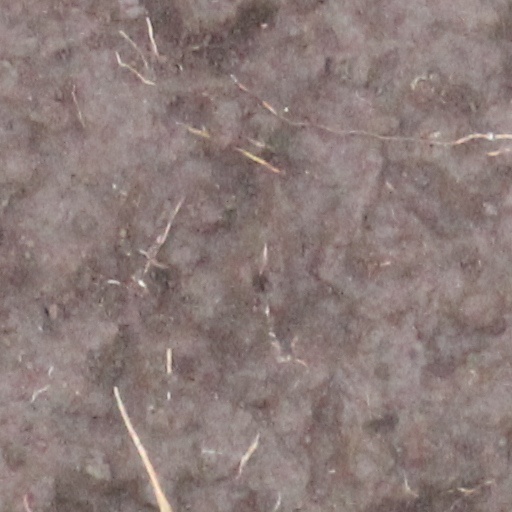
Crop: wheat